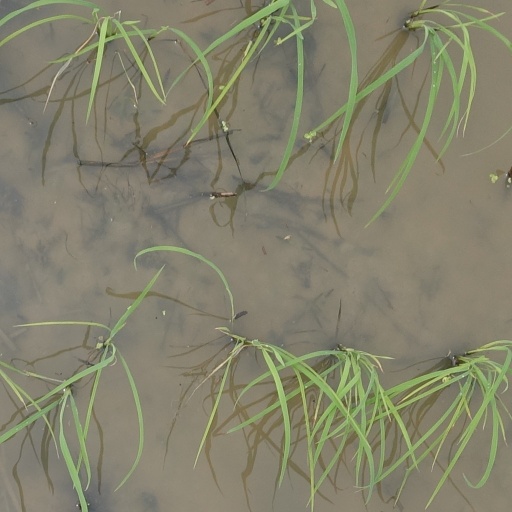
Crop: rice